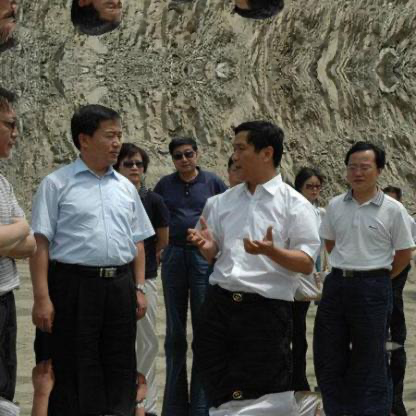
Objects in the image:
label: head
label: head
label: head
label: head
label: head
label: head
label: head
label: head
label: head
label: head
label: head